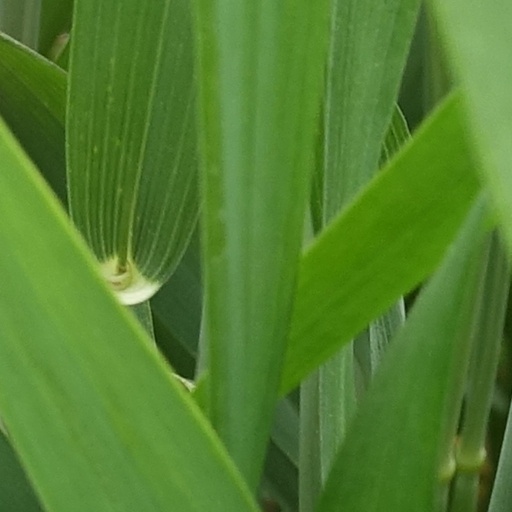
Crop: wheat